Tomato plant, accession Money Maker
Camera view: tilt-top (135 deg); turntable rotation: 300 degrees
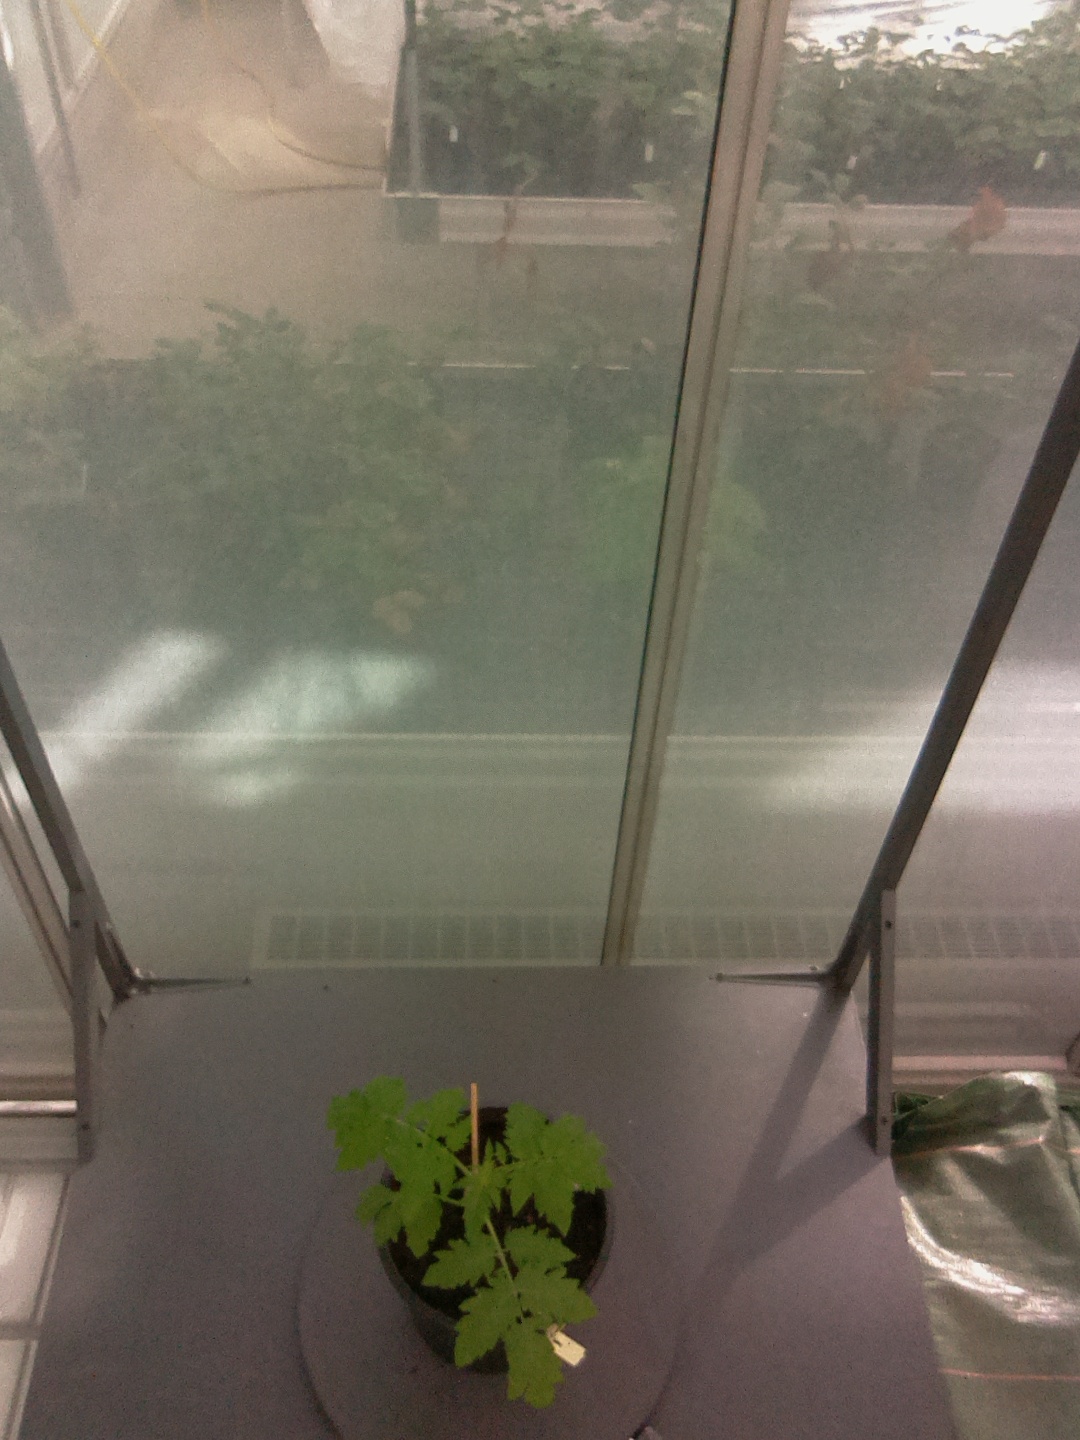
BBCH growth stage 13: 6 of true leaves visible